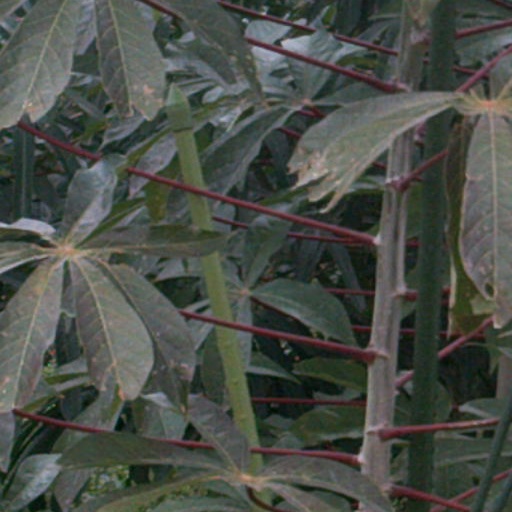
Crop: cassava